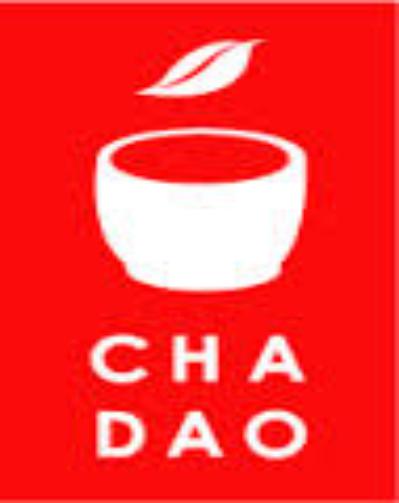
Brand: Cha Dao
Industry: Food